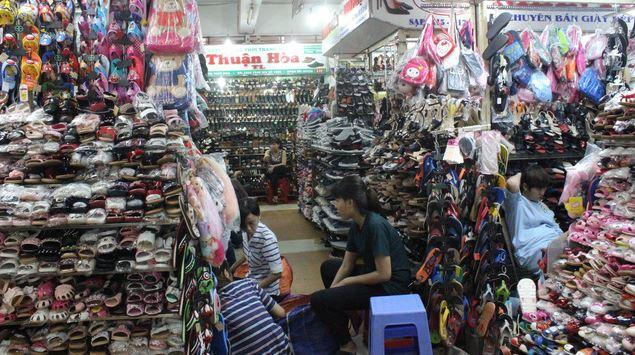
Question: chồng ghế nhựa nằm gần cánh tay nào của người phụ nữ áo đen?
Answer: tay trái